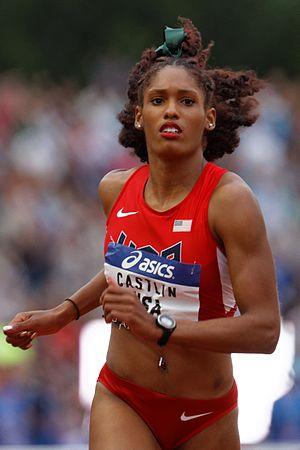
Kristi Castlin est une athlète américaine, spécialiste du 100 mètres haies.